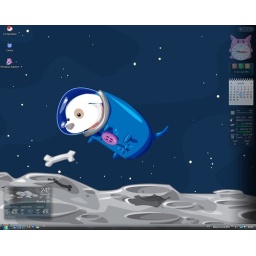
Outro desk :D. Vista Ultimate. icons e wall by DavidLanham